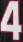
Number: 4